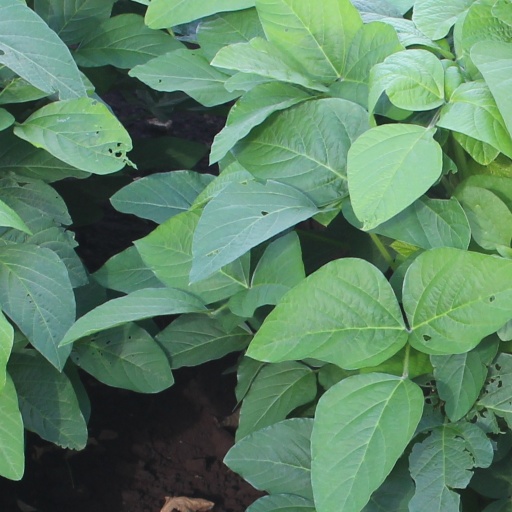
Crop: soybean